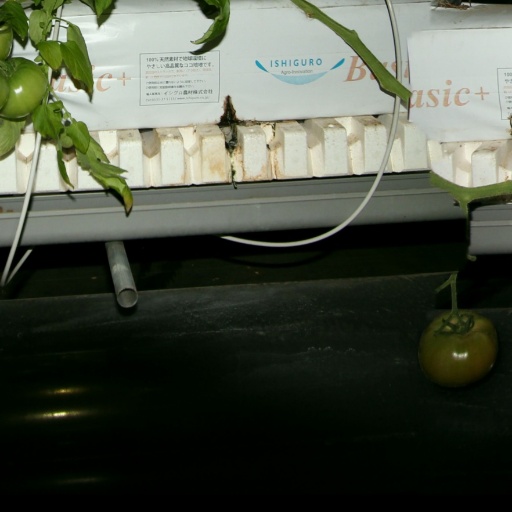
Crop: tomato